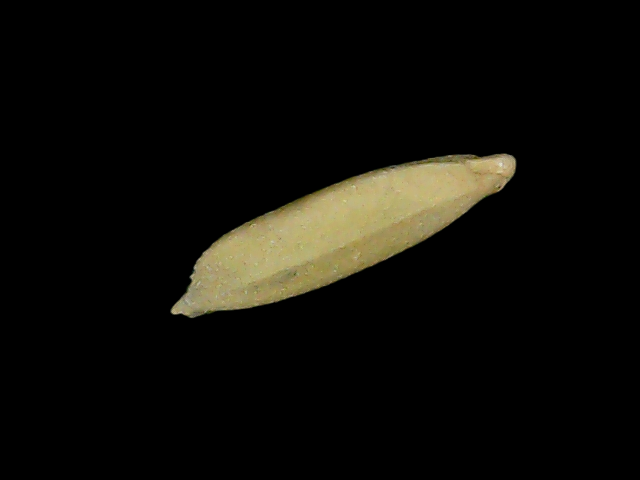
Rice variety: Bd85